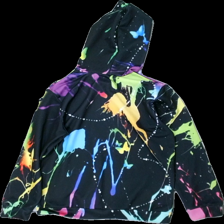
View: back
Type: Sweater
Category: Ladies
Brand: Missing
Colors: Black, Blue, Green, Multicolor
Material: 100% polyester
Pattern: Other
Cut: Regular
Size: 170
Season: All
Damage: stained
Damage location: bottom center
Price range: <50
Recommended usage: Reuse